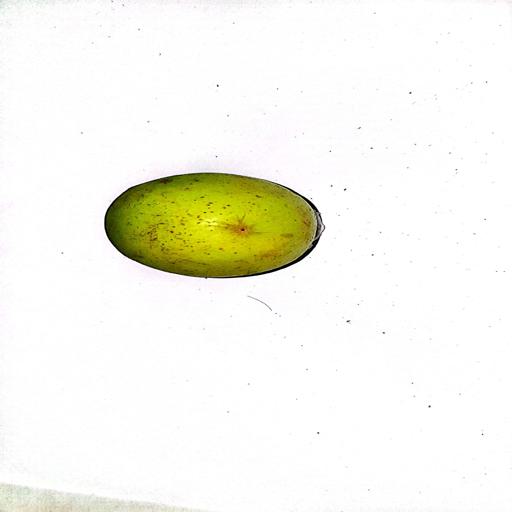
Label: healthy